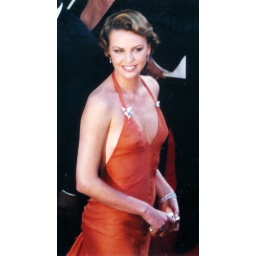
Oscar, Charlize Teheron in orange dress